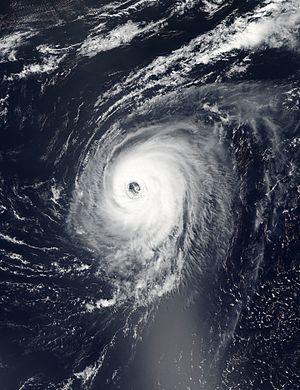
La saison 2016 des ouragans devait s'étendre officiellement du 1ᵉʳ juin au 30 novembre 2016 selon la définition de l'Organisation météorologique mondiale. Cependant, elle a commencé exceptionnellement tôt — le 13 janvier — lorsque l'ouragan Alex a fait son apparition au sud des Açores en dépit d’eaux plus froides et de la circulation causant normalement trop de cisaillement pour la formation d'un cyclone tropical.